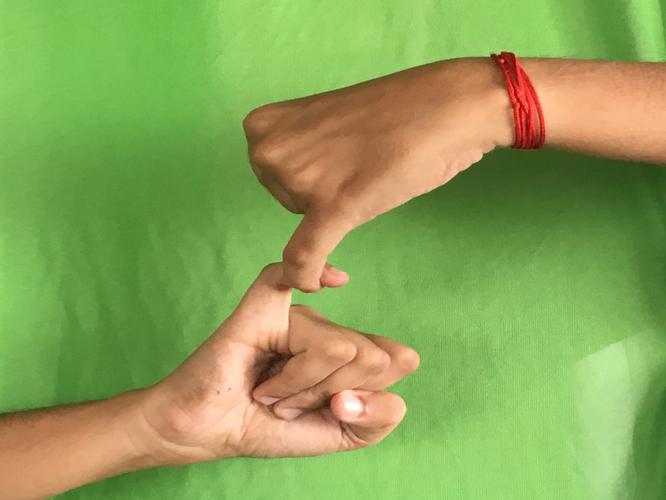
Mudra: Kilaka
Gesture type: double_hand